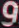
Number: 9